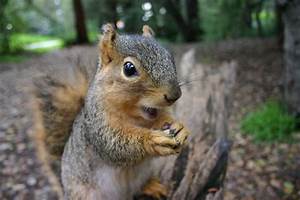
Label: squirrel